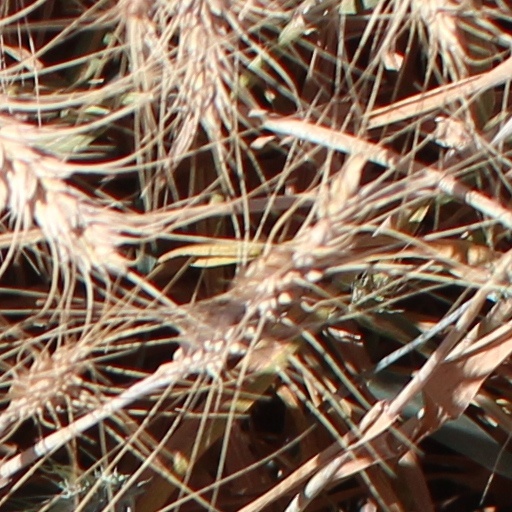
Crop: wheat